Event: Nepal Earthquake
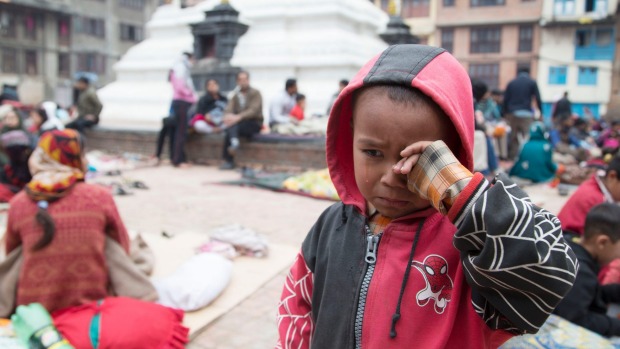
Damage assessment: no_damage